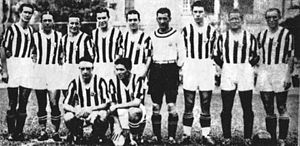
Mario Varglien
Mario Varglien på Juventus F.C.'s hold i 1935-36 længst t.h.
Mario Varglien var en italiensk fodboldspiller og -træner.